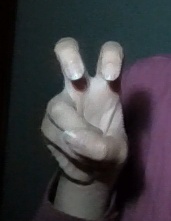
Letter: toot